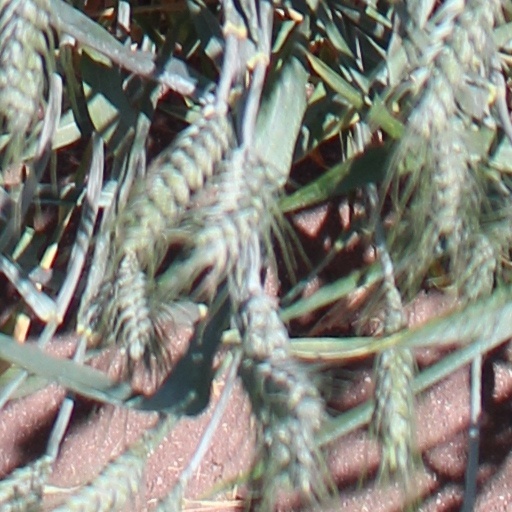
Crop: wheat